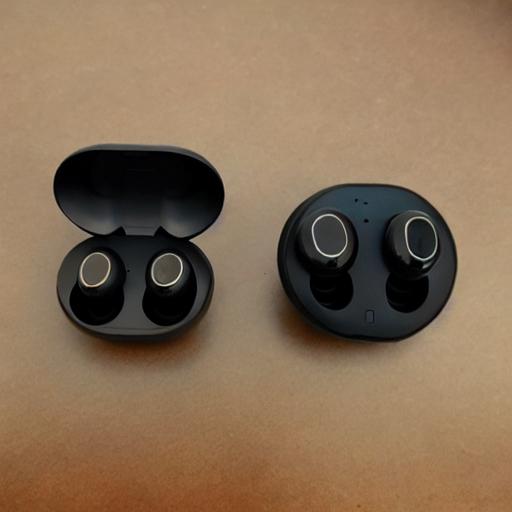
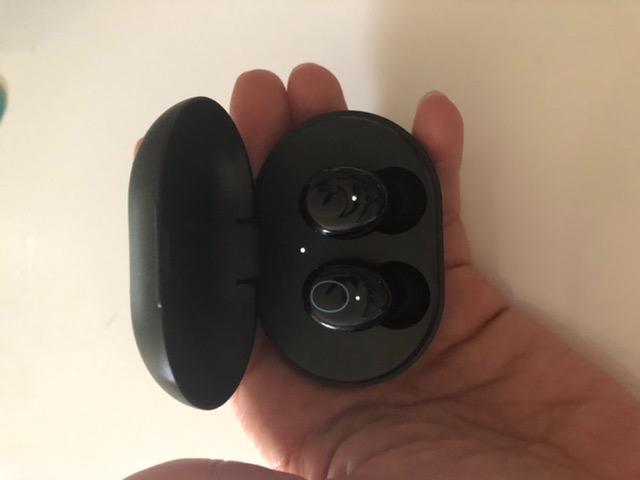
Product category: earbuds
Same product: no